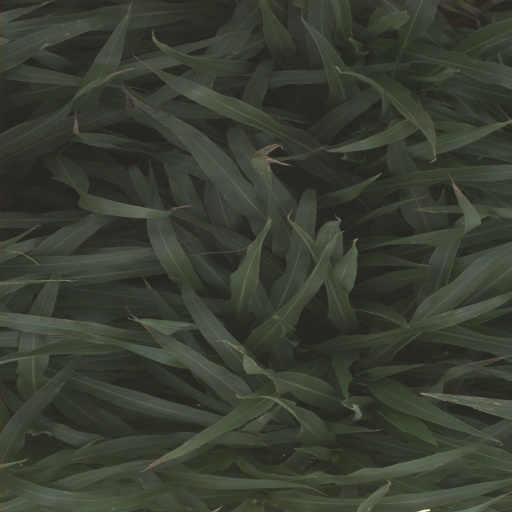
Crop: sorghum